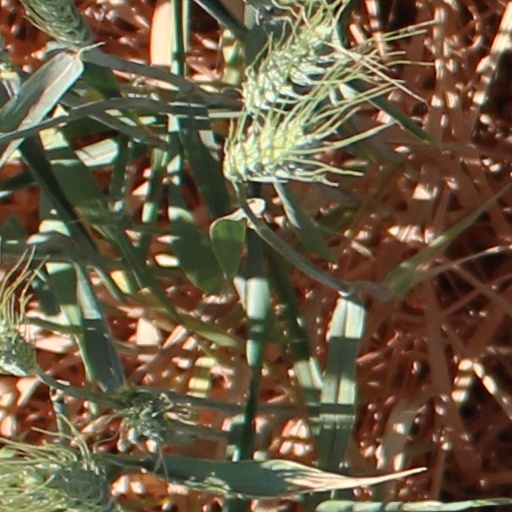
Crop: wheat